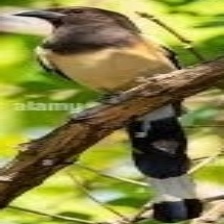
Species: RUFOUS TREPE
Scientific name: DENDROCITTA VAGABUNDA